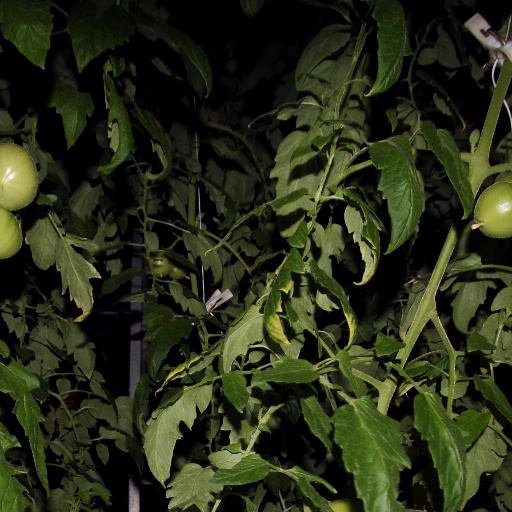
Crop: tomato